Preorbital gland

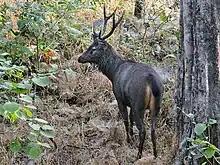
A male sambar ("Rusa unicolor") in Pench National Park, Madhya Pradesh, India. These animals are often referred to as "four-eyed deer", due to their large preorbital glands.

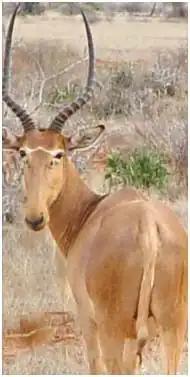
Hirola ("Beatragus hunteri") are often referred to as the "four-eyed antelope", due to their large preorbital glands

In juvenile red deer ("Cervus elaphus"), the preorbital gland appears to play a role in the response to stress. The preorbital gland is closed in a relaxed calf, whereas it is opened in a stressed calf. One example of this is the signalling of hunger and satiety. Fawns open their preorbital glands as a signal that they are hungry, and close the gland after feeding, when they are no longer hungry.